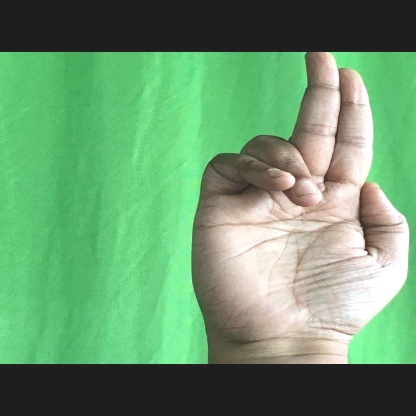
Mudra: Ardhapathaka